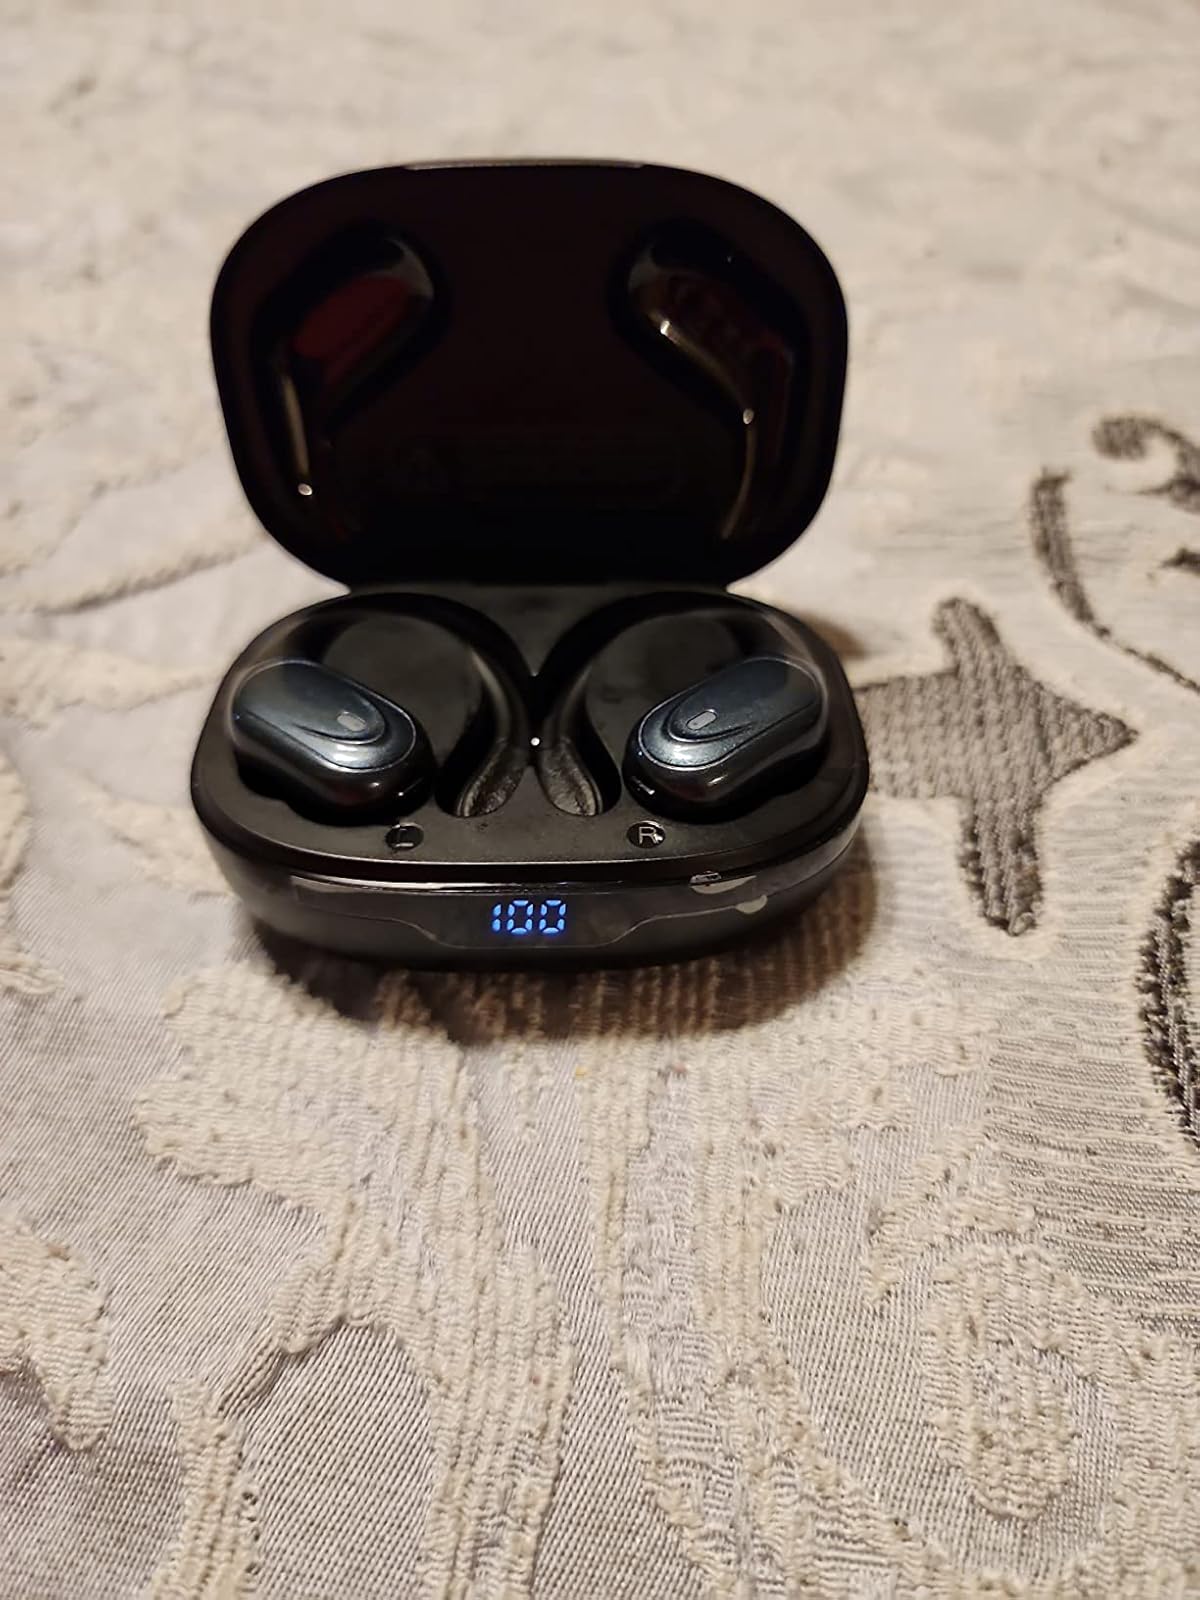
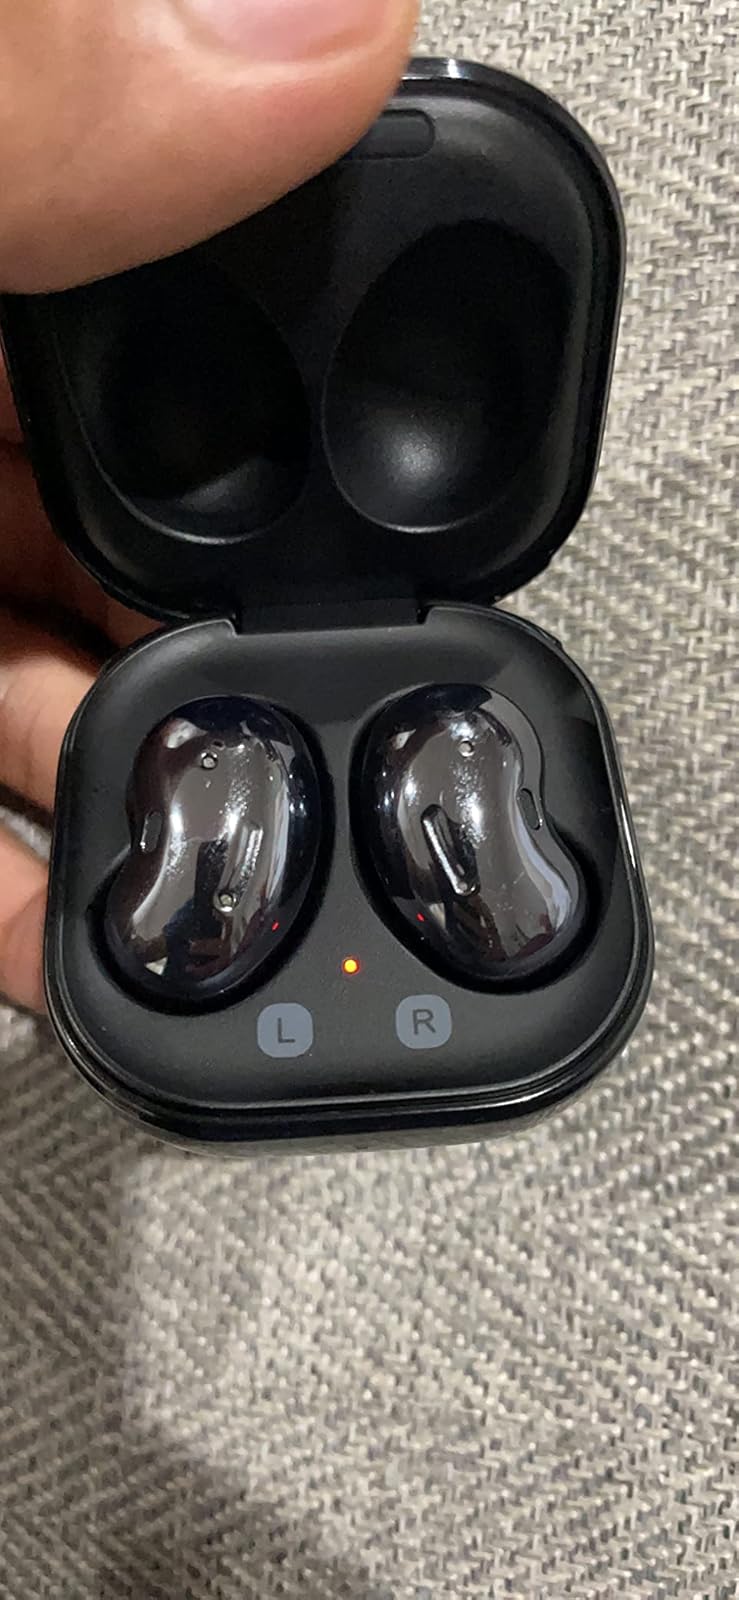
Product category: earbuds
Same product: no